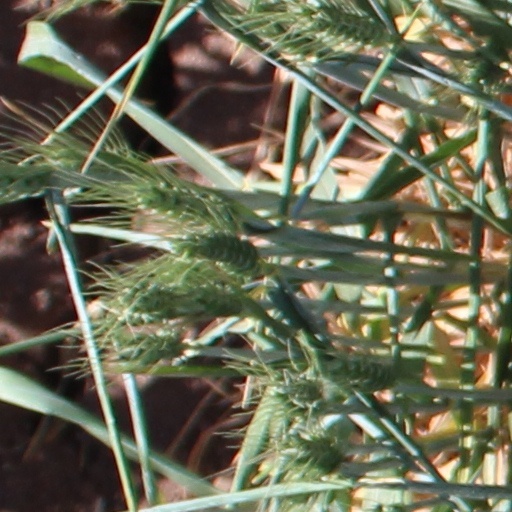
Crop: wheat